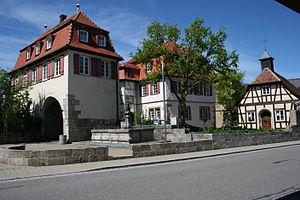
Les monts de Souabe et Franconie ou la Forêt souabe-franconienne est une zone montagneuse de basse altitude au nord-est du Bade-Wurtemberg. Le point culminant est la Hohe Brach avec 586 m d’altitude dans la forêt de Mainhardt. Ils font partie intégrante de la cuesta souabe, pendant allemand des cuestas de Lorraine. Ils sont composés de plusieurs petits massifs de faible altitude très boisés dont la jonction est assurée par des vallons de petits cours d’eau qui entaillent plus des hauts plateaux que de vrais sommets. En raison de sa configuration géologique du Keuper moyen et inférieur marqué par le grès à roseaux et la dolomie, des thalwegs torrentiels incisent les parties supérieures en formant des cascades sur rochers dénudés et des vallons en V très inaccessibles qu’on désigne localement par le terme « Klinge ».